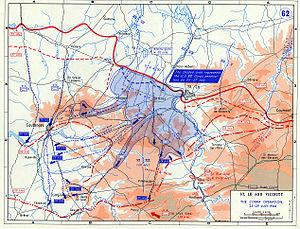
L’opération Cobra est le nom de code de l'offensive américaine menée fin juillet 1944 dans le Cotentin pendant la bataille de Normandie afin de s'ouvrir la route de la Bretagne, et d'enfoncer les lignes de défense allemandes.